Nana Means King

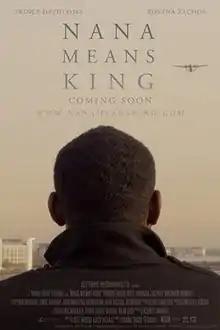

Nana Means King is a 2015 Ghanaian film directed and produced by Nana Obiri Yeboah.